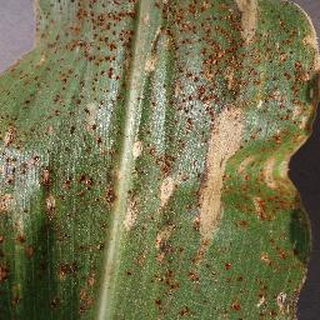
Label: corn_northern_leaf_blight